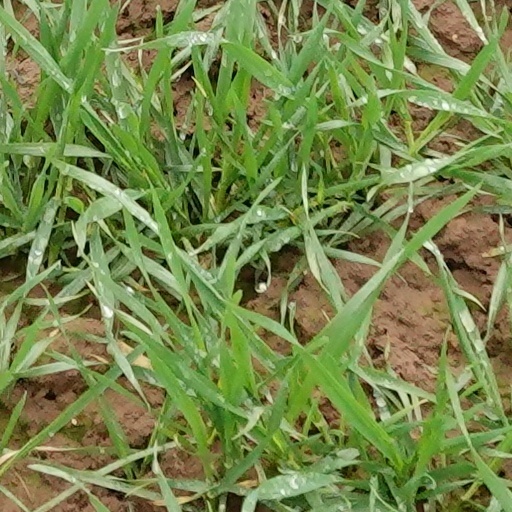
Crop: wheat